Pleasure Point, California

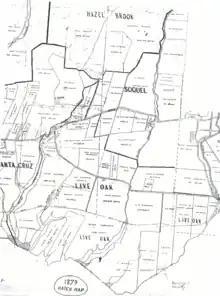

Rancho Arroyo del Rodeo was granted by Gov. Figueroa to Francisco Rodriguez. This area was used for cattle round ups by the Rodriguez and Castro families, in a natural amphitheater where the freeway crosses Rodeo Gulch. Also known as "Los Coyotes", a one-quarter square league from Rodeo Gulch to Soquel Creek, from the sea up. Rancho Encinalitos (little live oak ranch), owned by Alejandro Rodriguez, ran from Corcoran West and included the lands to Woods Lagoon.